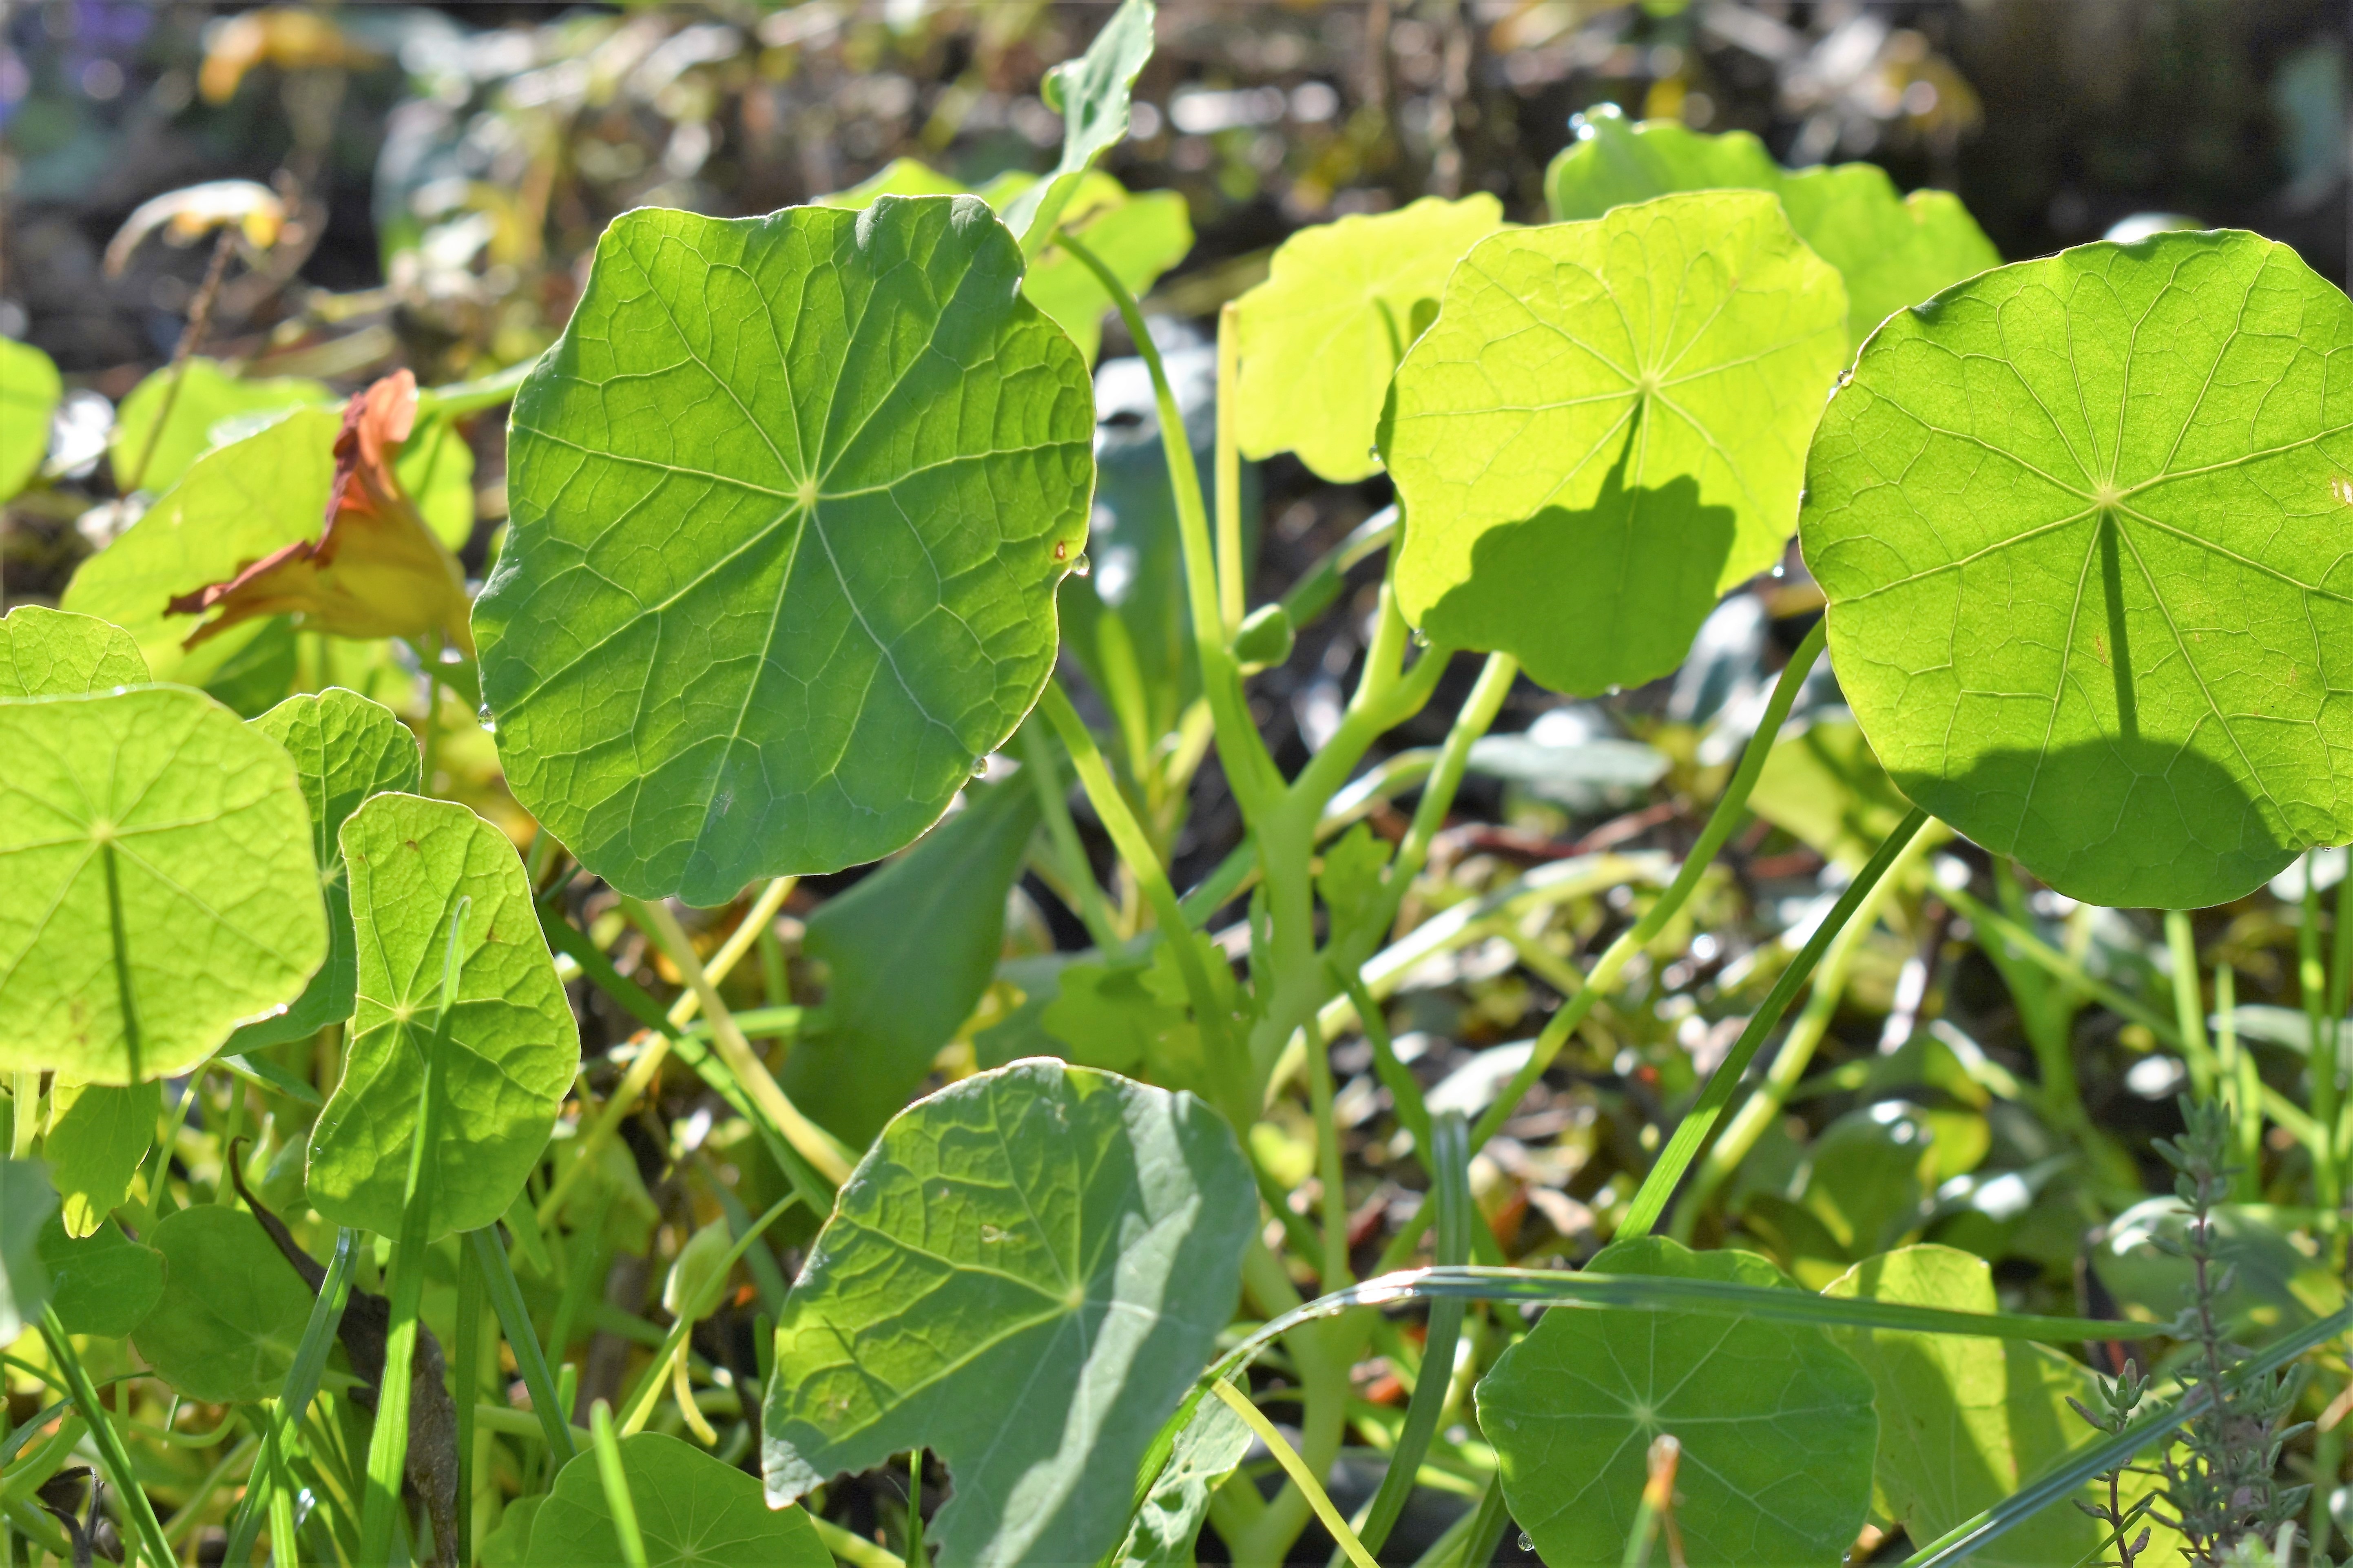
tree, nature, plant, leaf, flower, food, green, produce, botany, agriculture, flora, leaves, shrub, deciduous, green leaf, flowering plant, coccoloba uvifera, annual plant, land plant